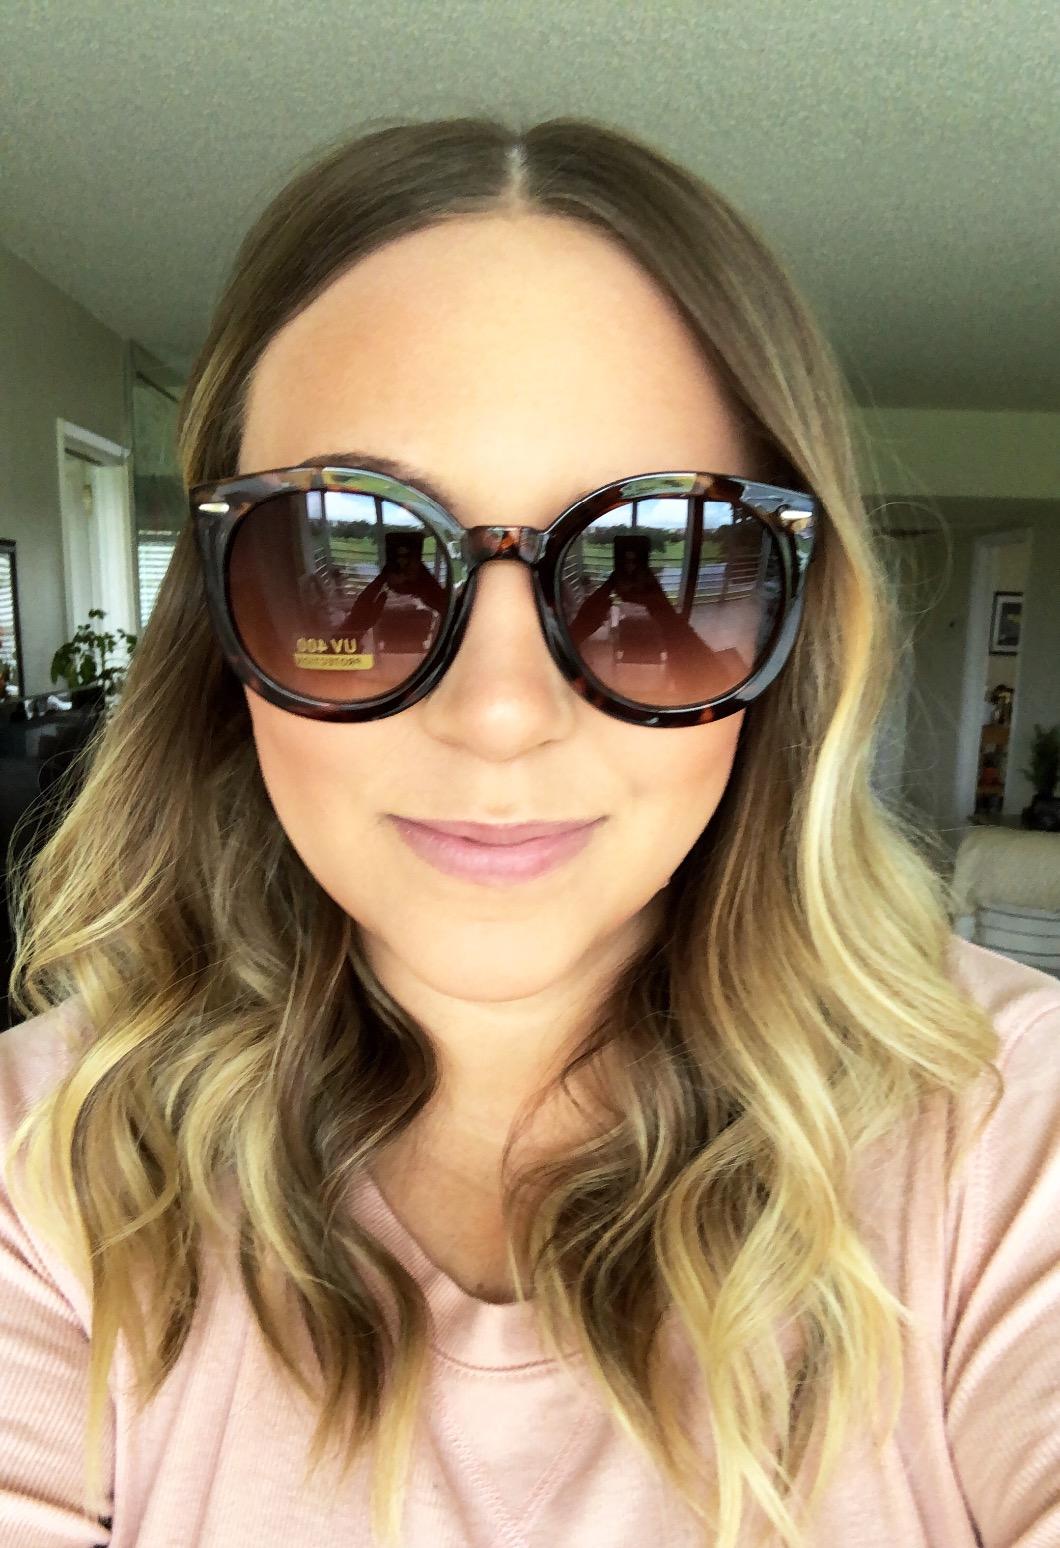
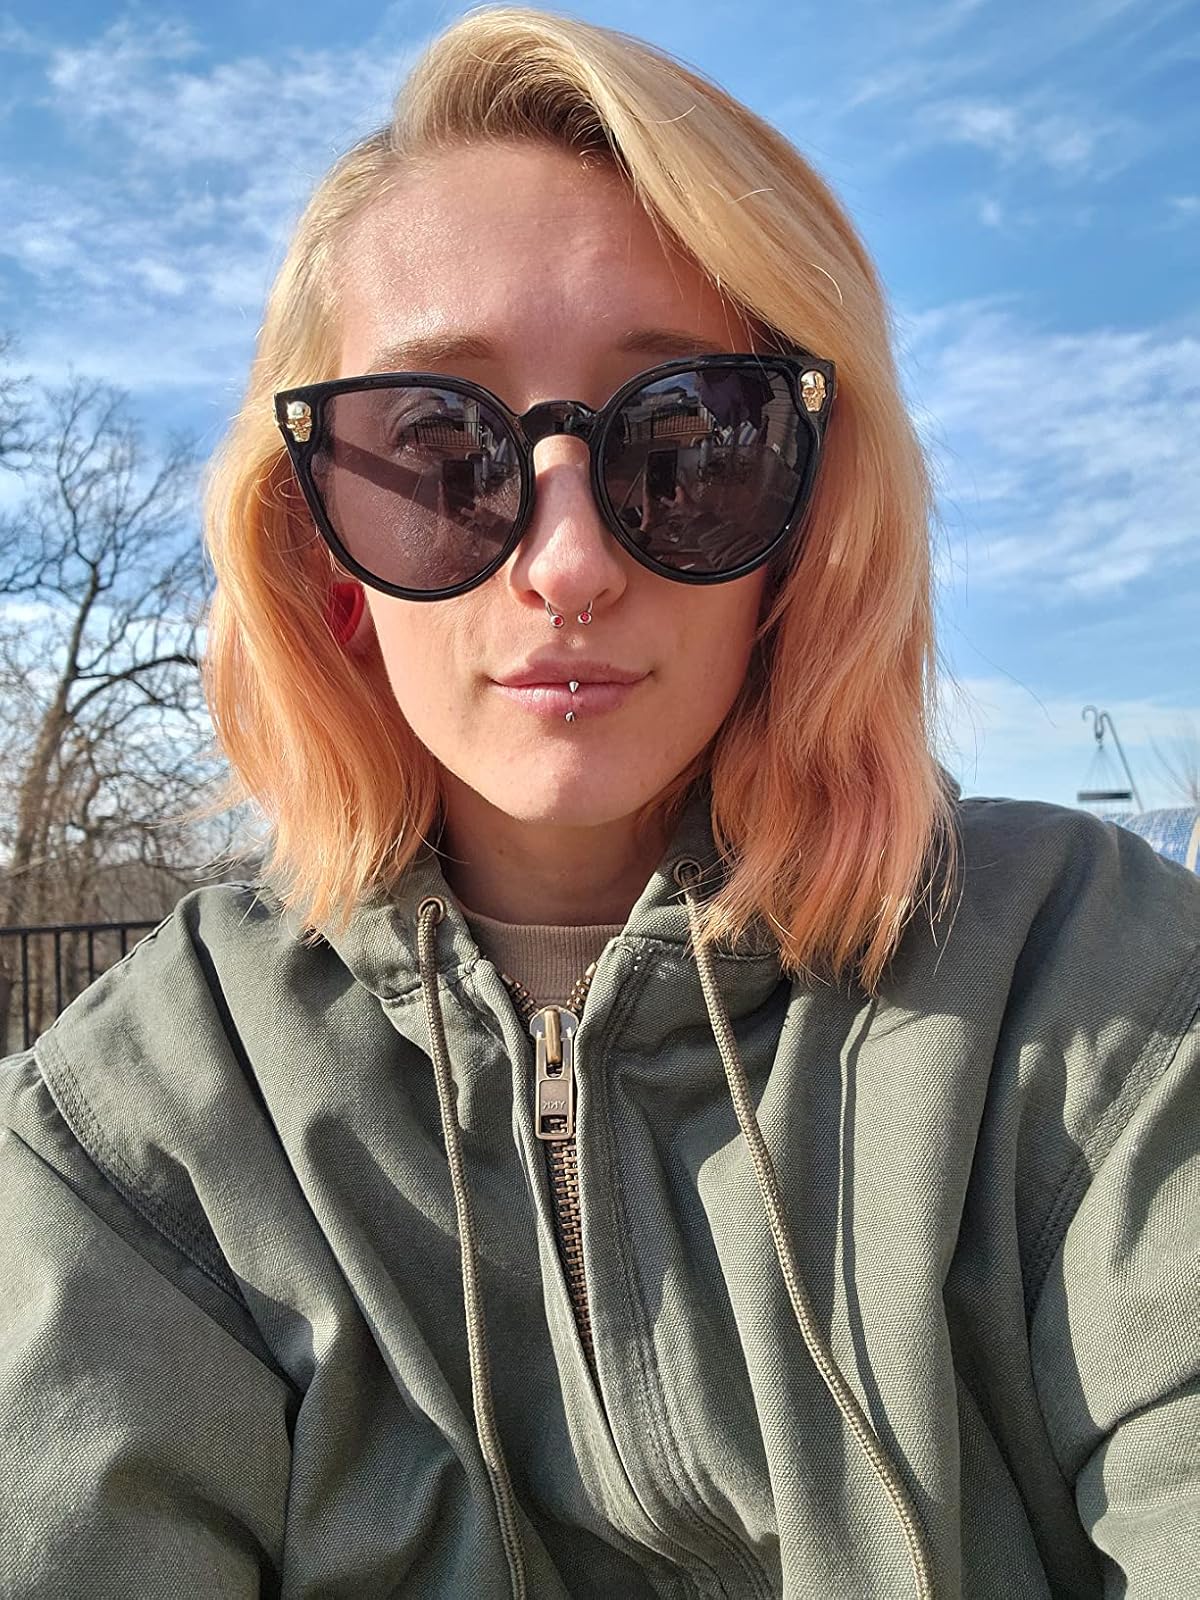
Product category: accessories_sunglasses
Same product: no